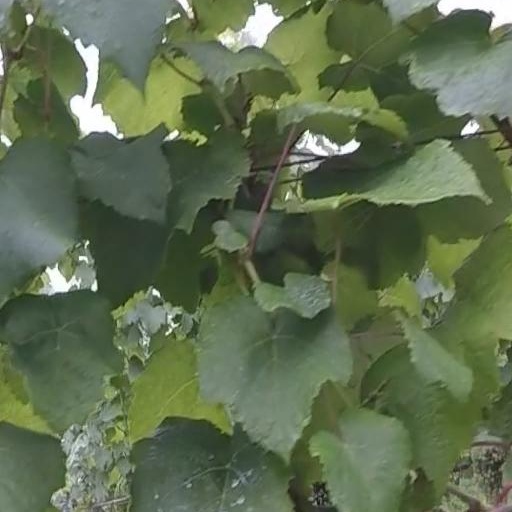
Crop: grape